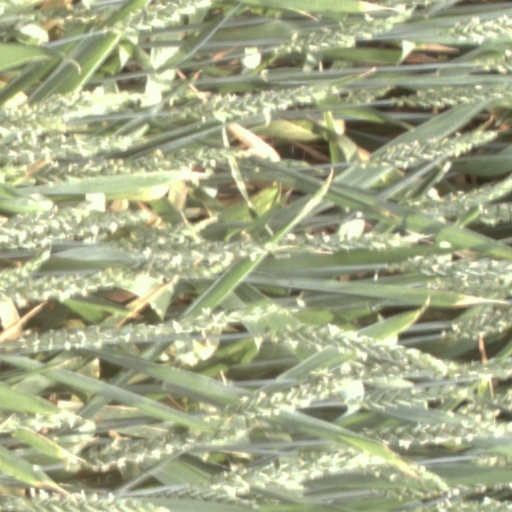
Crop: wheat